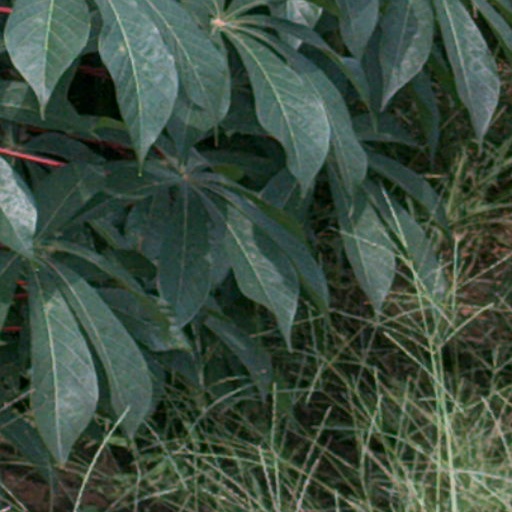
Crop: cassava